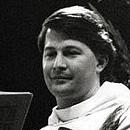
Age: 54